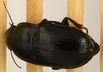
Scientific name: Euryderus grossus
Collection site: Central Plains Experimental Range NEON (CPER), plot CPER_003